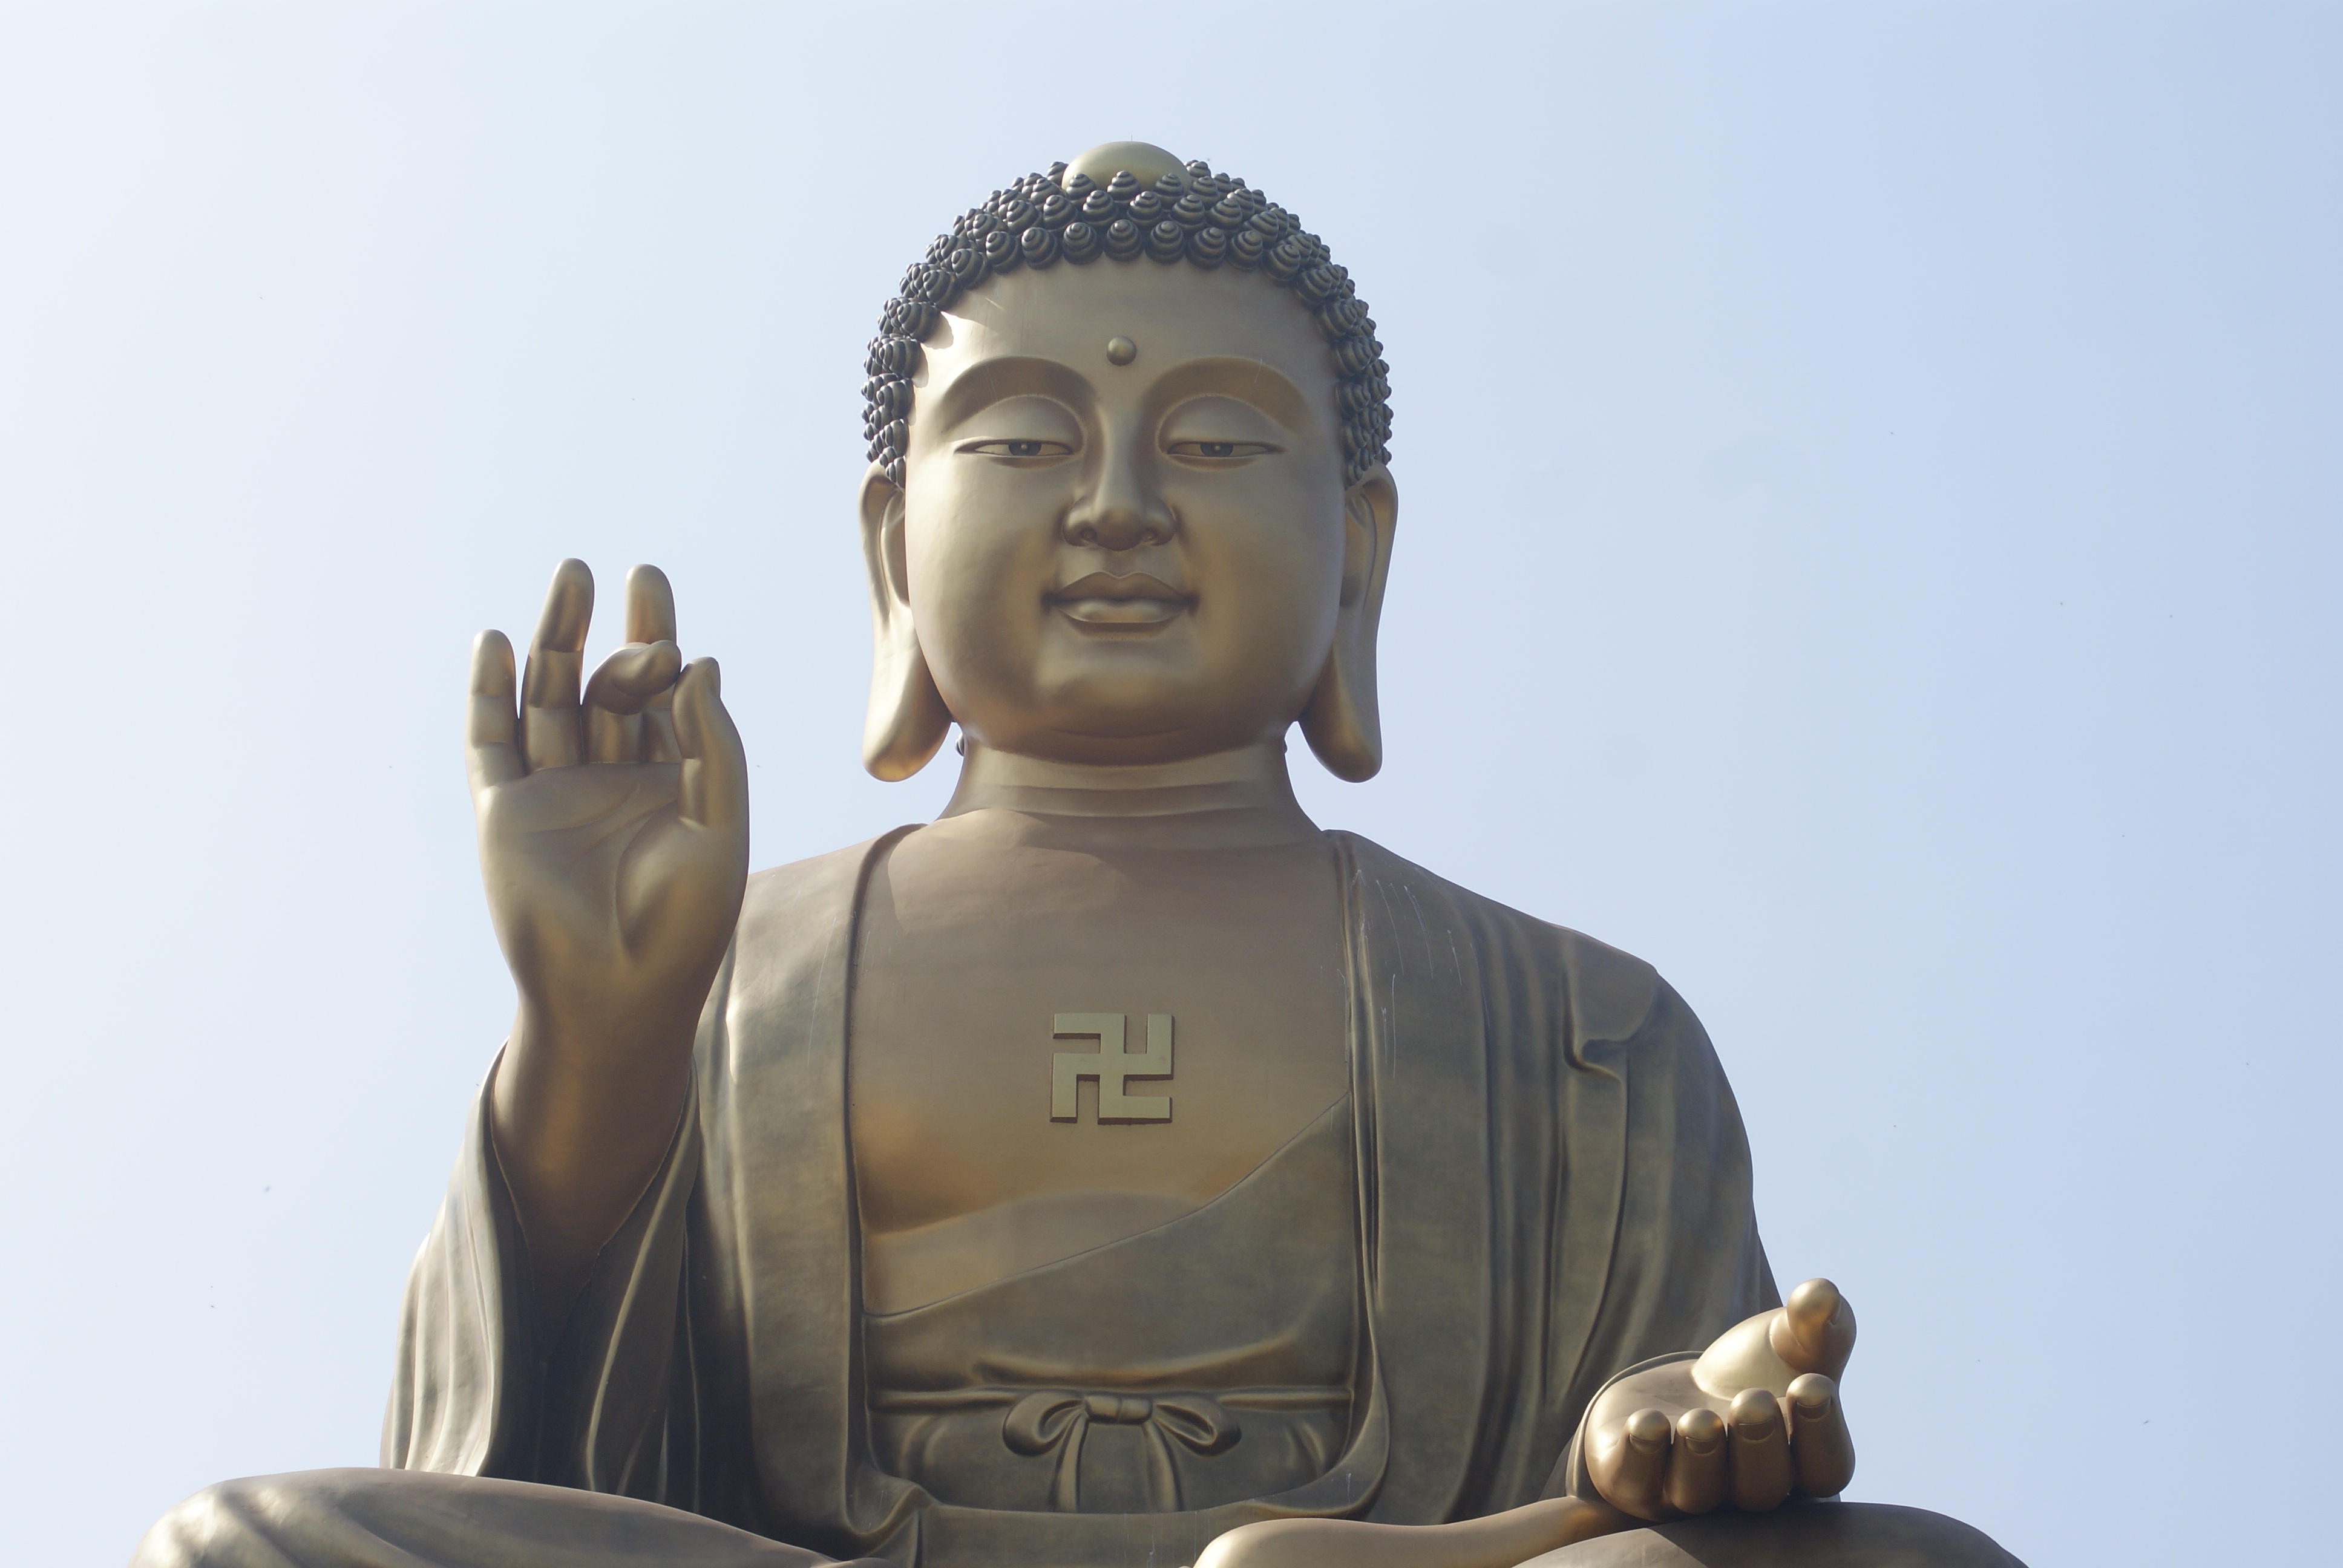
monument, statue, sitting, sculpture, art, temple, buddha, kindly, big buddha, gautama buddha, ancient history, human positions